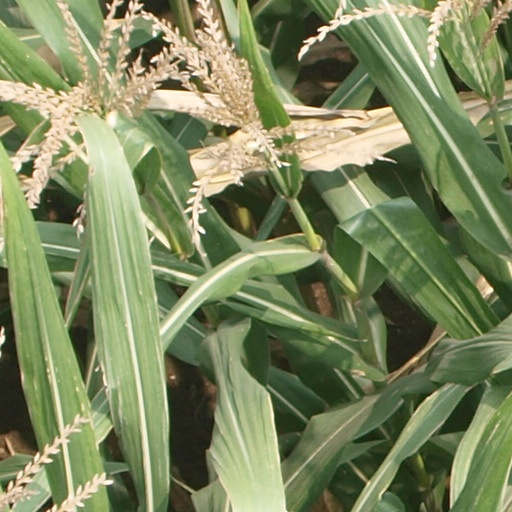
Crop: maize; corn